Breaking Point (1976 film)

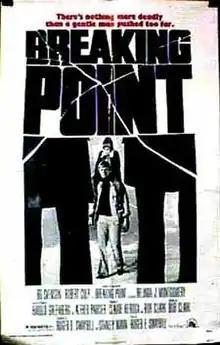

Breaking Point is a 1976 Canadian-American crime drama film starring Bo Svenson, and featuring Robert Culp in a supporting role, produced and directed by Bob Clark.